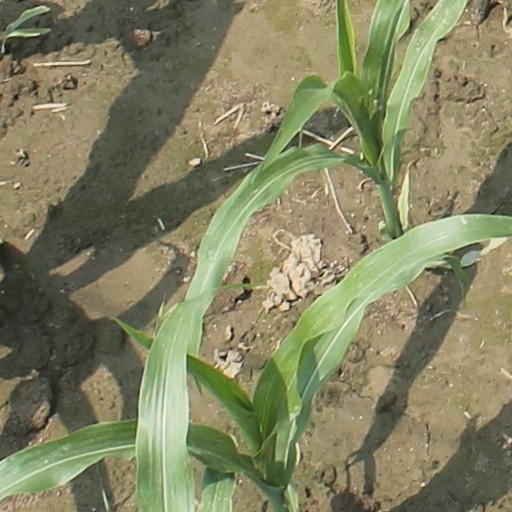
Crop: maize; corn